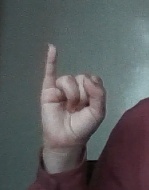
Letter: meem